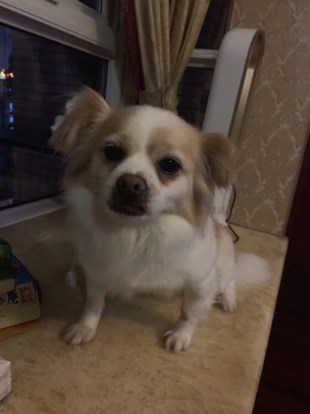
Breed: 480-n000125-Pekinese